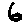
Label: 6